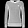
Label: Pullover